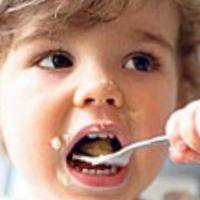
Age group: age 01-10